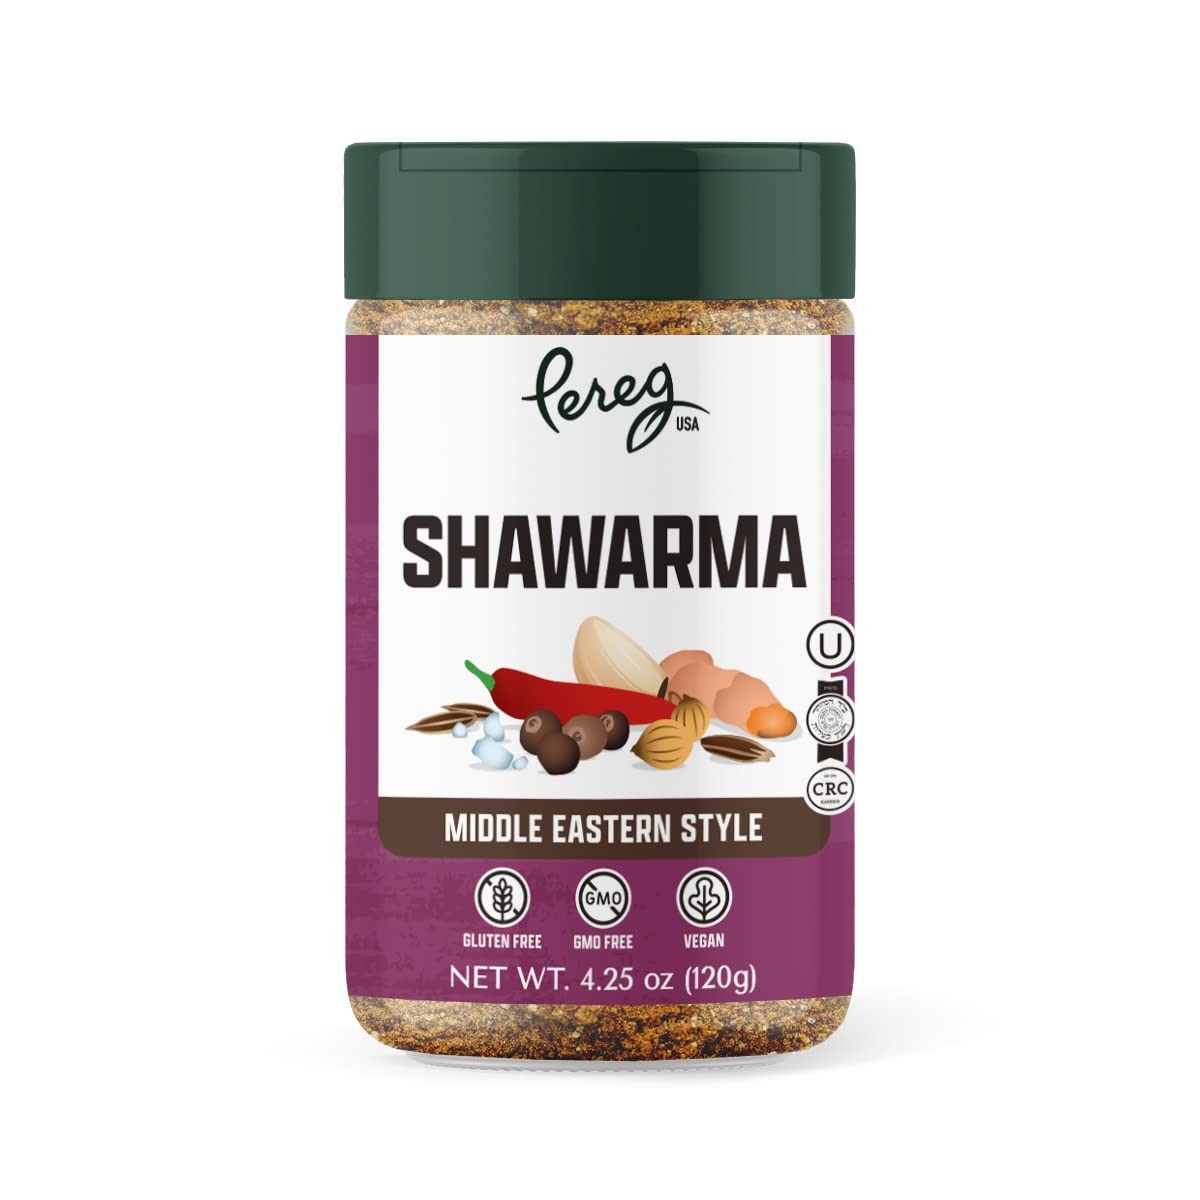
Item Name: Pereg Shawarma Spice Seasoning (4.25 Oz) - Spice Rub for Meat, Beef, Gyro & Poultry – Grill Flavor – Middle Eastern Spice Mix - Mediterranean - Non-GMO & Vegan
Bullet Point 1: SHAWARMA STAPLES: Using Pereg’s Shawarma Spice is an easy and convenient way to make shawarma. It is possible that you don’t have all the necessary spices in your cabinet, but with our shawarma spice mix, that won’t be a problem.
Bullet Point 2: BLEND OF FLAVORFUL SPICES: Pereg’s Shawarma Spice is made of Cumin, Coriander, Allspice, Garlic, Paprika and Turmeric. It contains all the spices you will need for making lip-smacking and authentic shawarma. The spice mix can be used to roast, grill and rub.
Bullet Point 3: NOT JUST FOR SHAWARMA: This shawarma spice can be used to enhance the flavors of various vegetable dishes. Add this shawarma spice to meat gravies, broths, curries, soups, patty mix and many other meals.
Bullet Point 4: NATURALLY PROCESSED: You don’t have any bad stuff in the kitchen and neither do we have. Our shawarma spice is naturally processed and does not contain any harmful ingredients, additives or preservatives. Non-GMO & 100% natural. Our spices are always steam cleaned, never irradiated.
Bullet Point 5: PEREG PROMISE: Pereg Natural Foods provides 100% pure, premium, all-natural spices, gluten-free grains and nutritious food the world has to offer. We handle everything from sourcing to production in-house ourselves, giving us total quality control and so we promise the best to our consumers.
Product Description: <p><b> Pereg Mixed Spices - Shawarma Seasoning</b></p> Make your favorite Middle Eastern street food at your home with Pereg’s shawarma spice mix. It contains all the essential spices need to make shawarma including Cumin, Coriander, Allspice, Garlic, Paprika and Turmeric. Maybe you don't have all the spices that are needed to make shawarma at your home but with our spice mix, making authentic tasting shawarma will be a breeze. Not just for shawarma, this spice blend can be added to hummus, curries, soups, broths, tikkas, stews and many other recipes.<p><p> <b>Ingredients:</b> Cumin, Coriander, Allspice, Garlic, Paprika, Turmeric, Salt.<p><p> <p><b>Pereg Natural Foods:</b></p> Family owned since 1906, Pereg Natural Foods strives to provide their customers with the best spices and grains the world has to offer. All of our offerings are 100% pure, fresh, natural and never include any additives, preservatives, fillers, MSG, or food coloring. In addition, every product is OU Kosher certified, and many are Non-GMO verified, gluten-free, Whole Grain Council approved, and vegan. Pereg family believes food should provide comfort and connect people to family, culture, community and the planet.<p><p> <p><b>All of Our Brand's Offerings are:</b></p> <ul> <li>Cholesterol-free <li>Sugar-Free <li>100% pure, fresh and natural <li>Additives free <li>Non-Irradiated <li>Preservatives free <li>Food coloring free <li>OU and CRC Kosher Certified</li></ul><p><p> <b>Product Specifications:</b> <ul> <li>Product Dimensions: 2.5 x 2.5 x 4 inches <li>Product Weight: 4.25 Oz </li></ul><p><p> <b>Package Include:</b> <ul> <li>1 x Pereg Mixed Spices - Shawarma Seasoning</li></ul>
Value: 4.25
Unit: Ounce

Price: 12.585